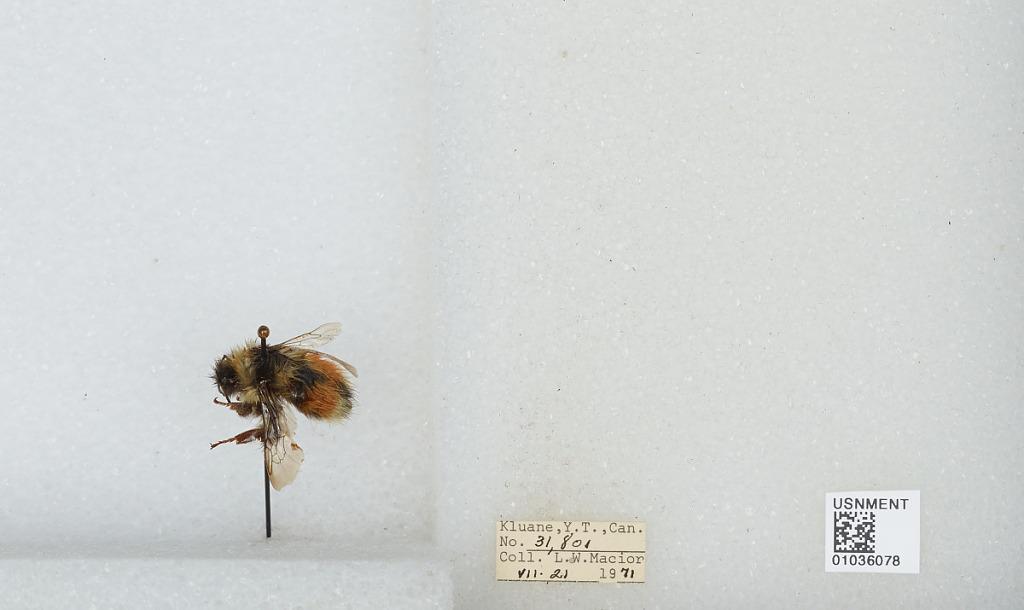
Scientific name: Bombus (Pyrobombus) sylvicola Kirby
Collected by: L. Macior
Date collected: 1971-7-21
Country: Canada
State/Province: Yukon Territory
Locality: Kluane
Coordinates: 60.75, -139.5